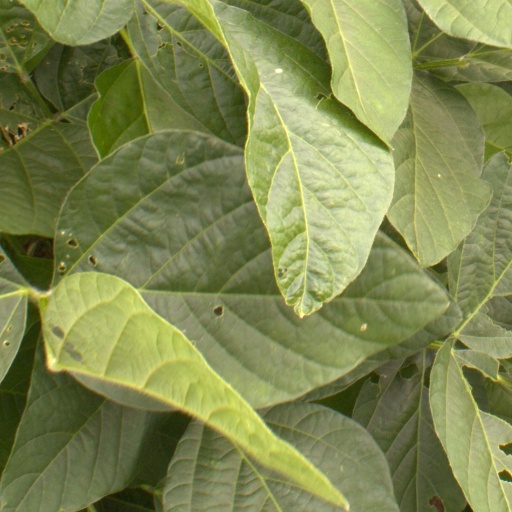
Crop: soybean